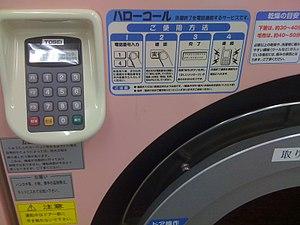
La lessive désigne le lavage des vêtements et autres textiles. Les processus de lavage sont souvent effectués dans une pièce réservée à cet effet ; dans un espace public on a parlé de buerie, de laverie ou de lavoir. Dans une maison individuelle, on parle de buanderie. Un immeuble d'habitation ou une résidence étudiante peut avoir une buanderie commune telle, une tvättstuga. Une entreprise autonome est appelée laverie automatique. Le matériel qui est lavé ou a été lavé, est également généralement appelé « lessive ».